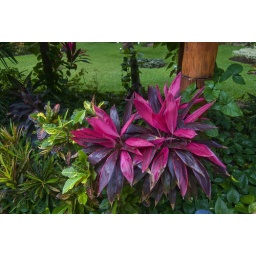
pink plants under ramp